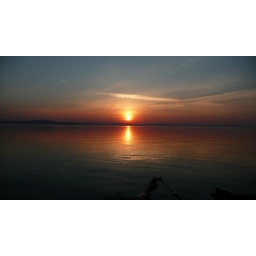
stripes in the water under whiteface, silouettes, boat